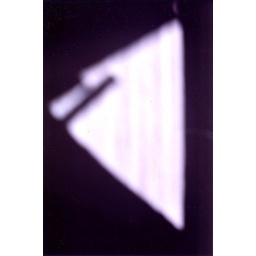
A kitchen wall in South London